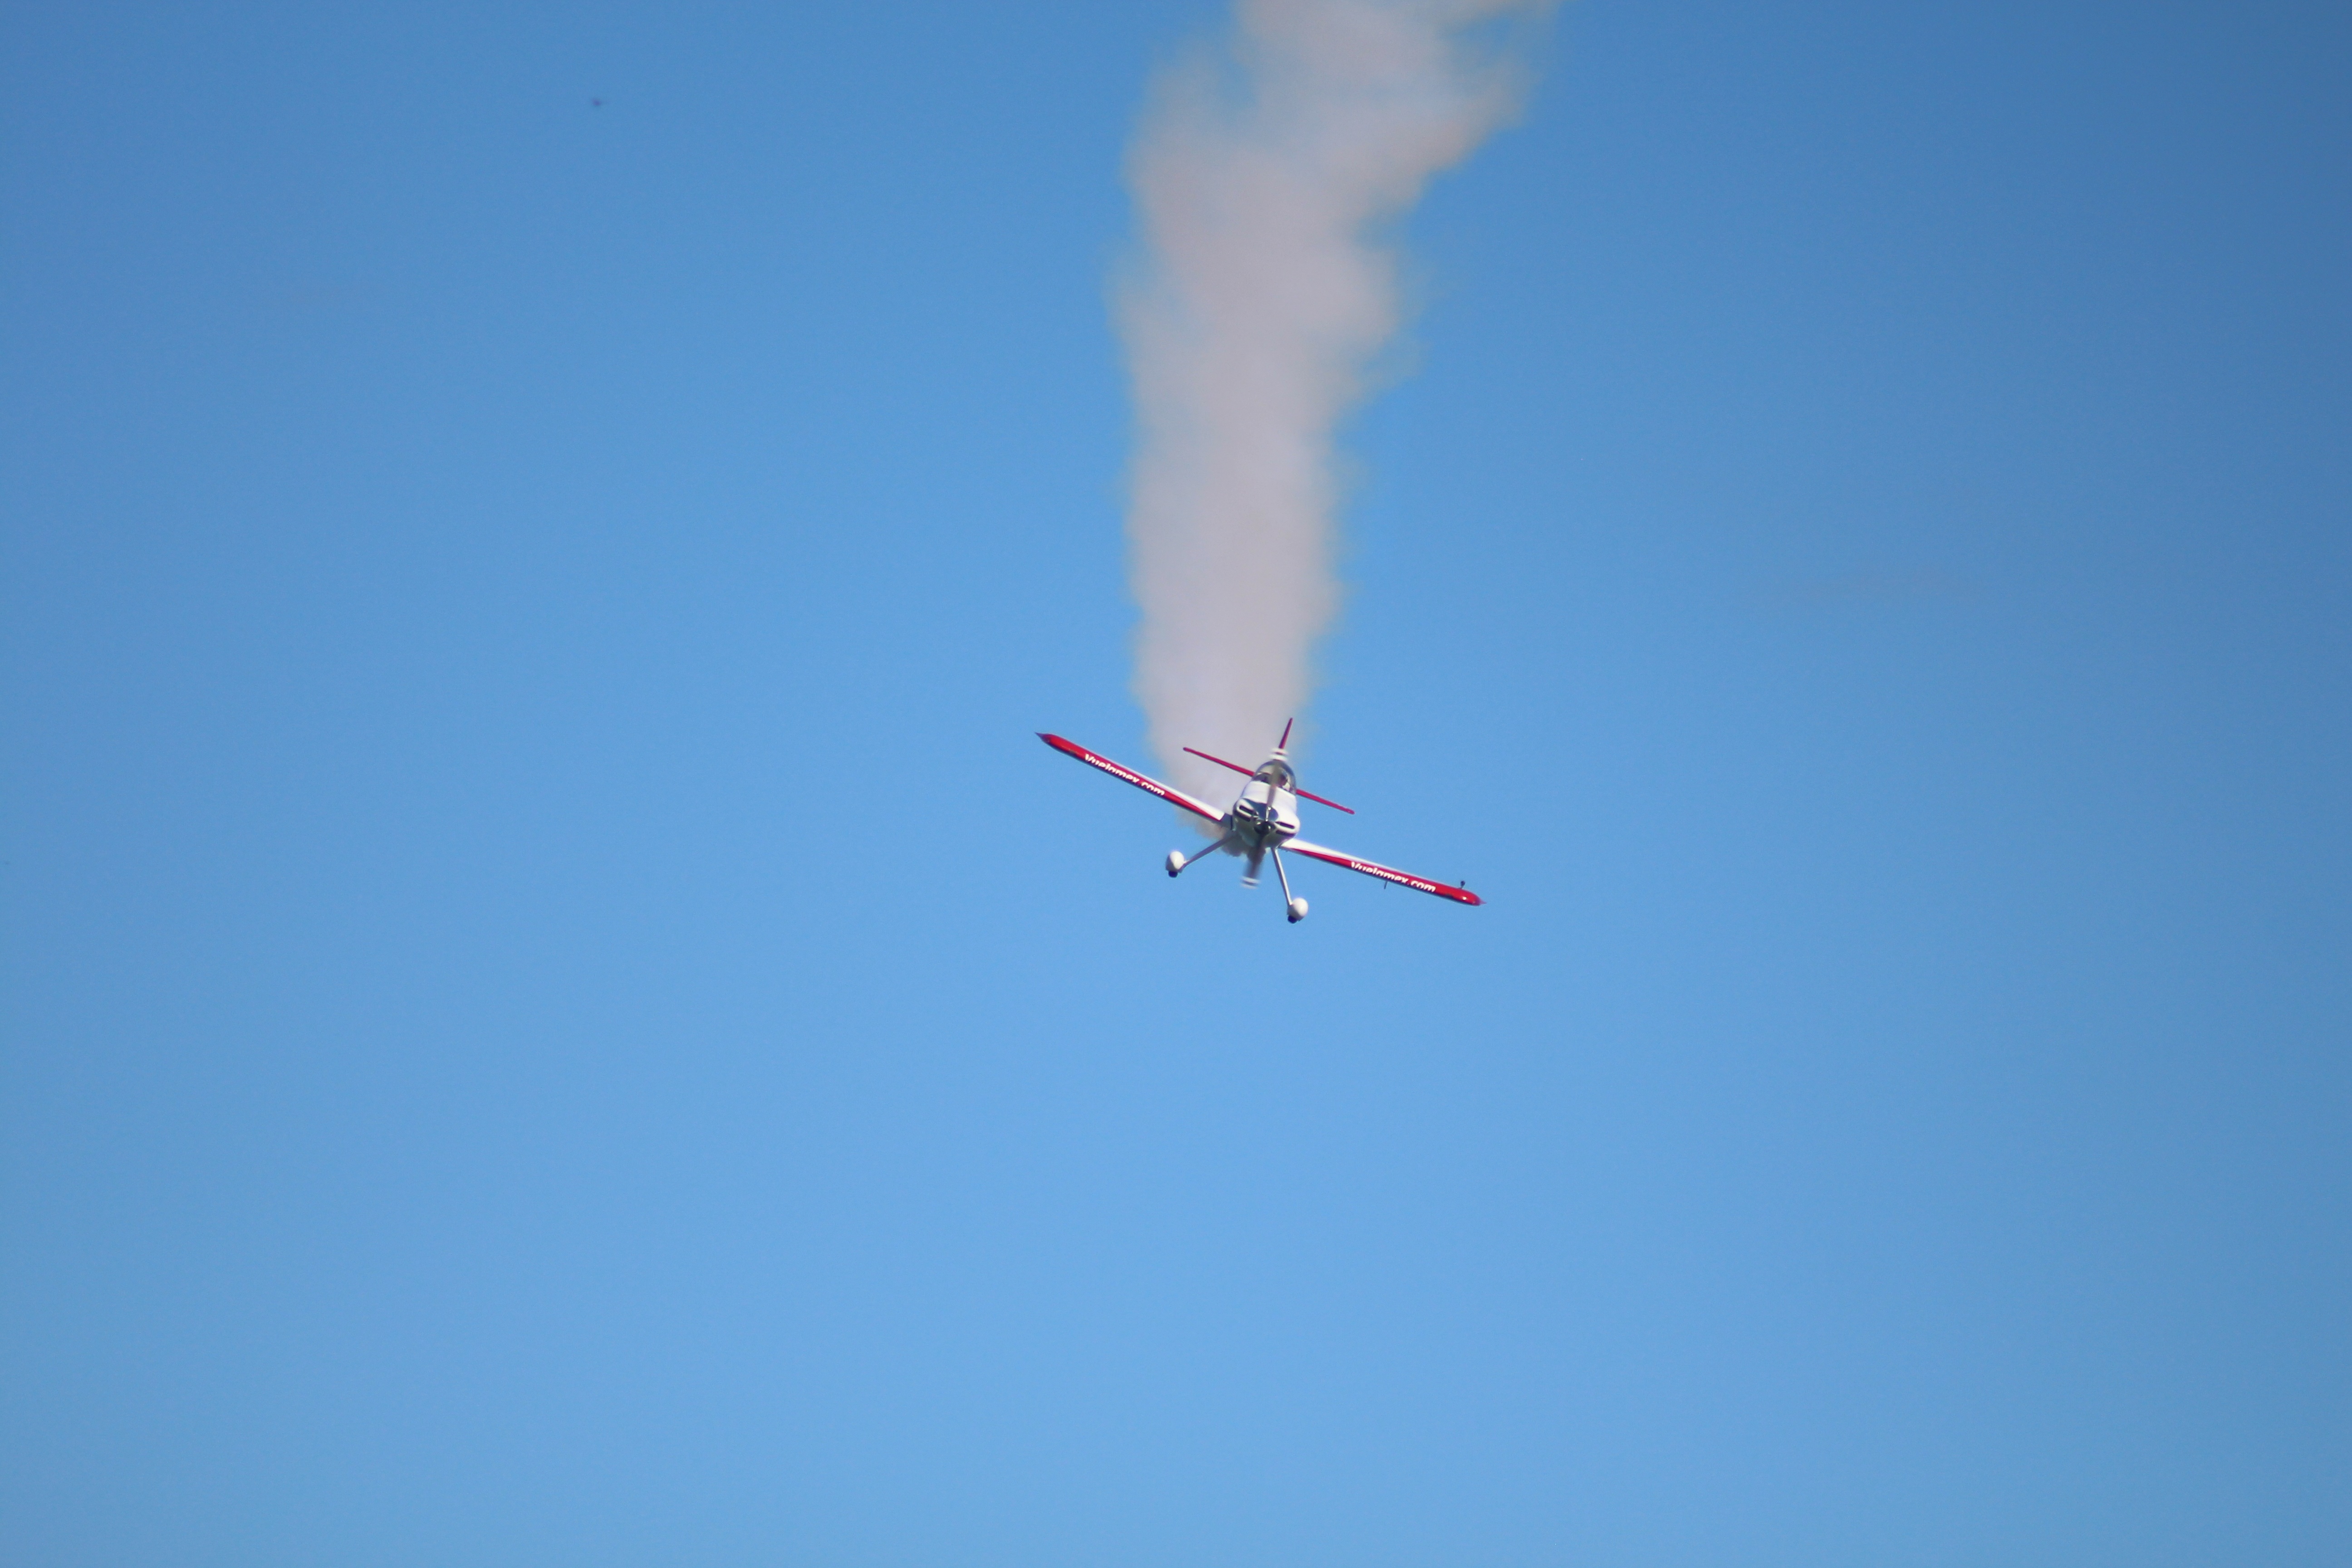
wing, sky, fly, airplane, plane, aircraft, vehicle, airline, aviation, flight, pilot, clouds, takeoff, air show, air force, aerobatics, small plane, airstrip, air travel, atmosphere of earth, general aviation, tuvalu, funafuti